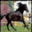
Label: horse